Christianity and violence

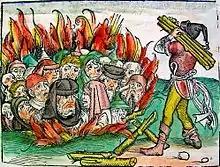
Jews burned alive for the alleged host desecration in Deggendorf, Bavaria, in 1337

A strain of hostility towards Judaism and the Jewish people developed among Christians in the early years of Christianity, persisted over the ensuing centuries, was driven by numerous factors including theological differences, the Christian drive for converts, which is decreed by the Great Commission, a misunderstanding of Jewish beliefs and practices, and the perception that Jews are hostile towards Christians.